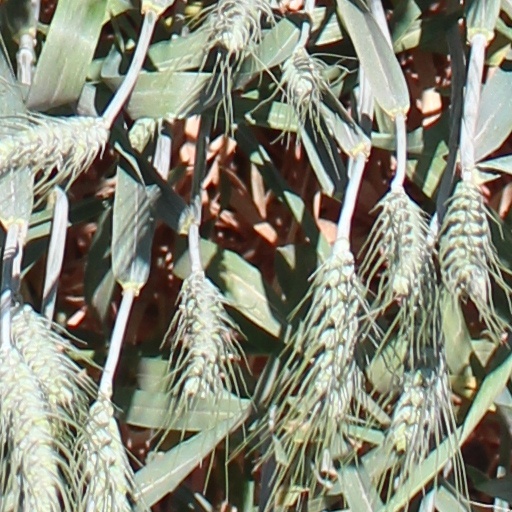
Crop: wheat